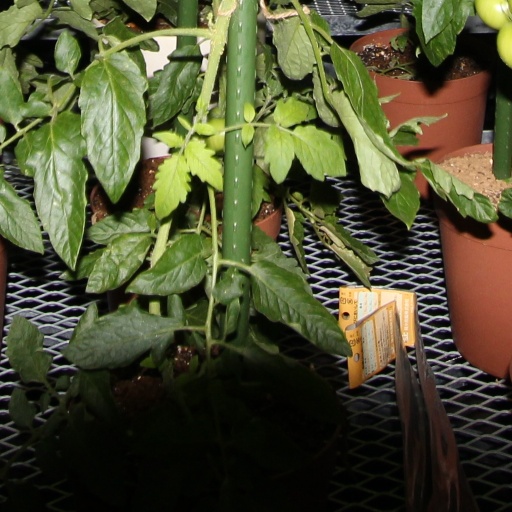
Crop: tomato